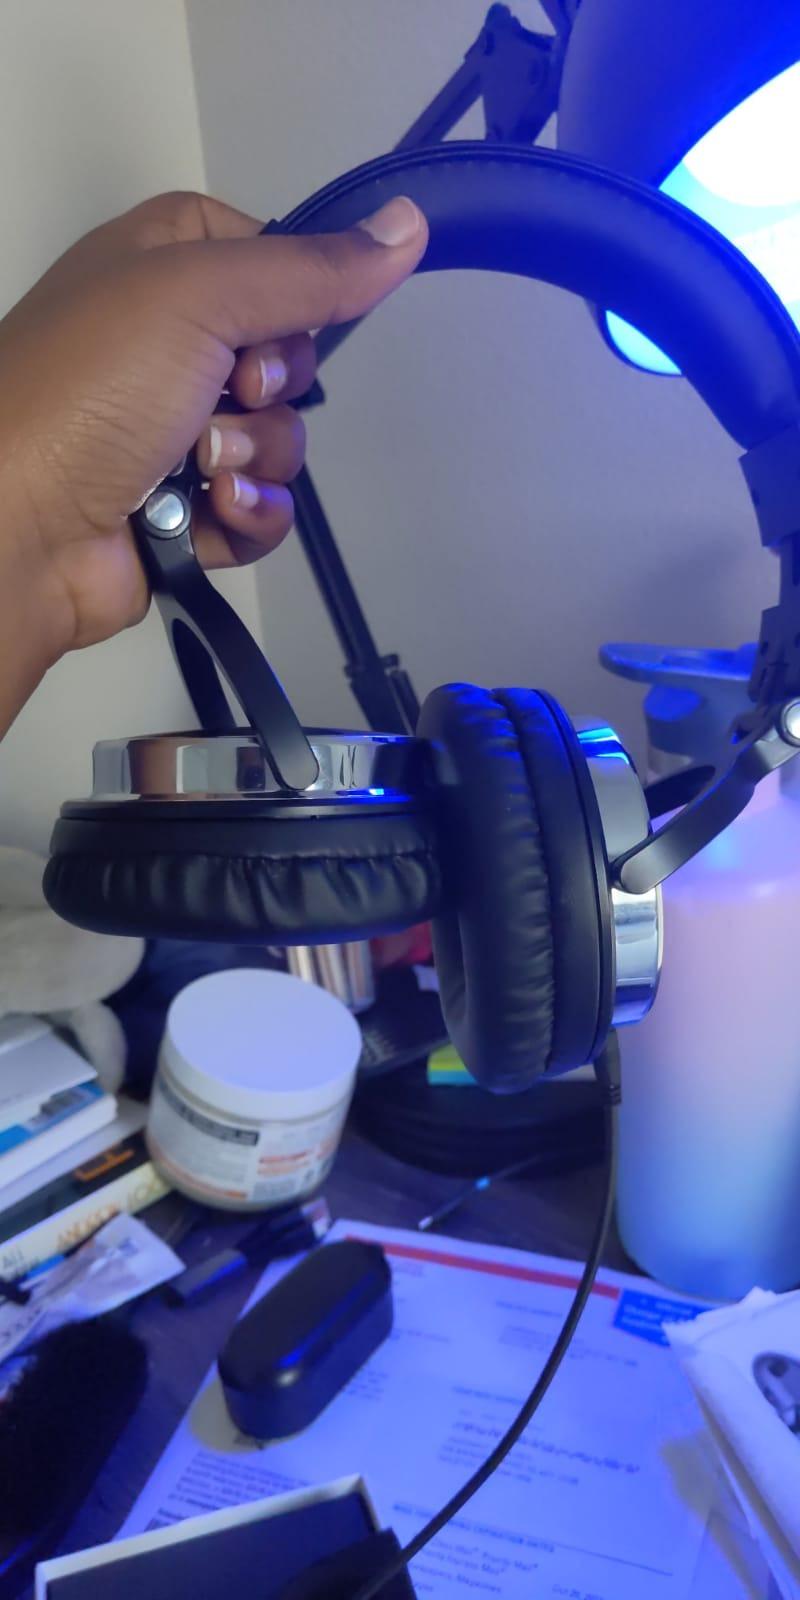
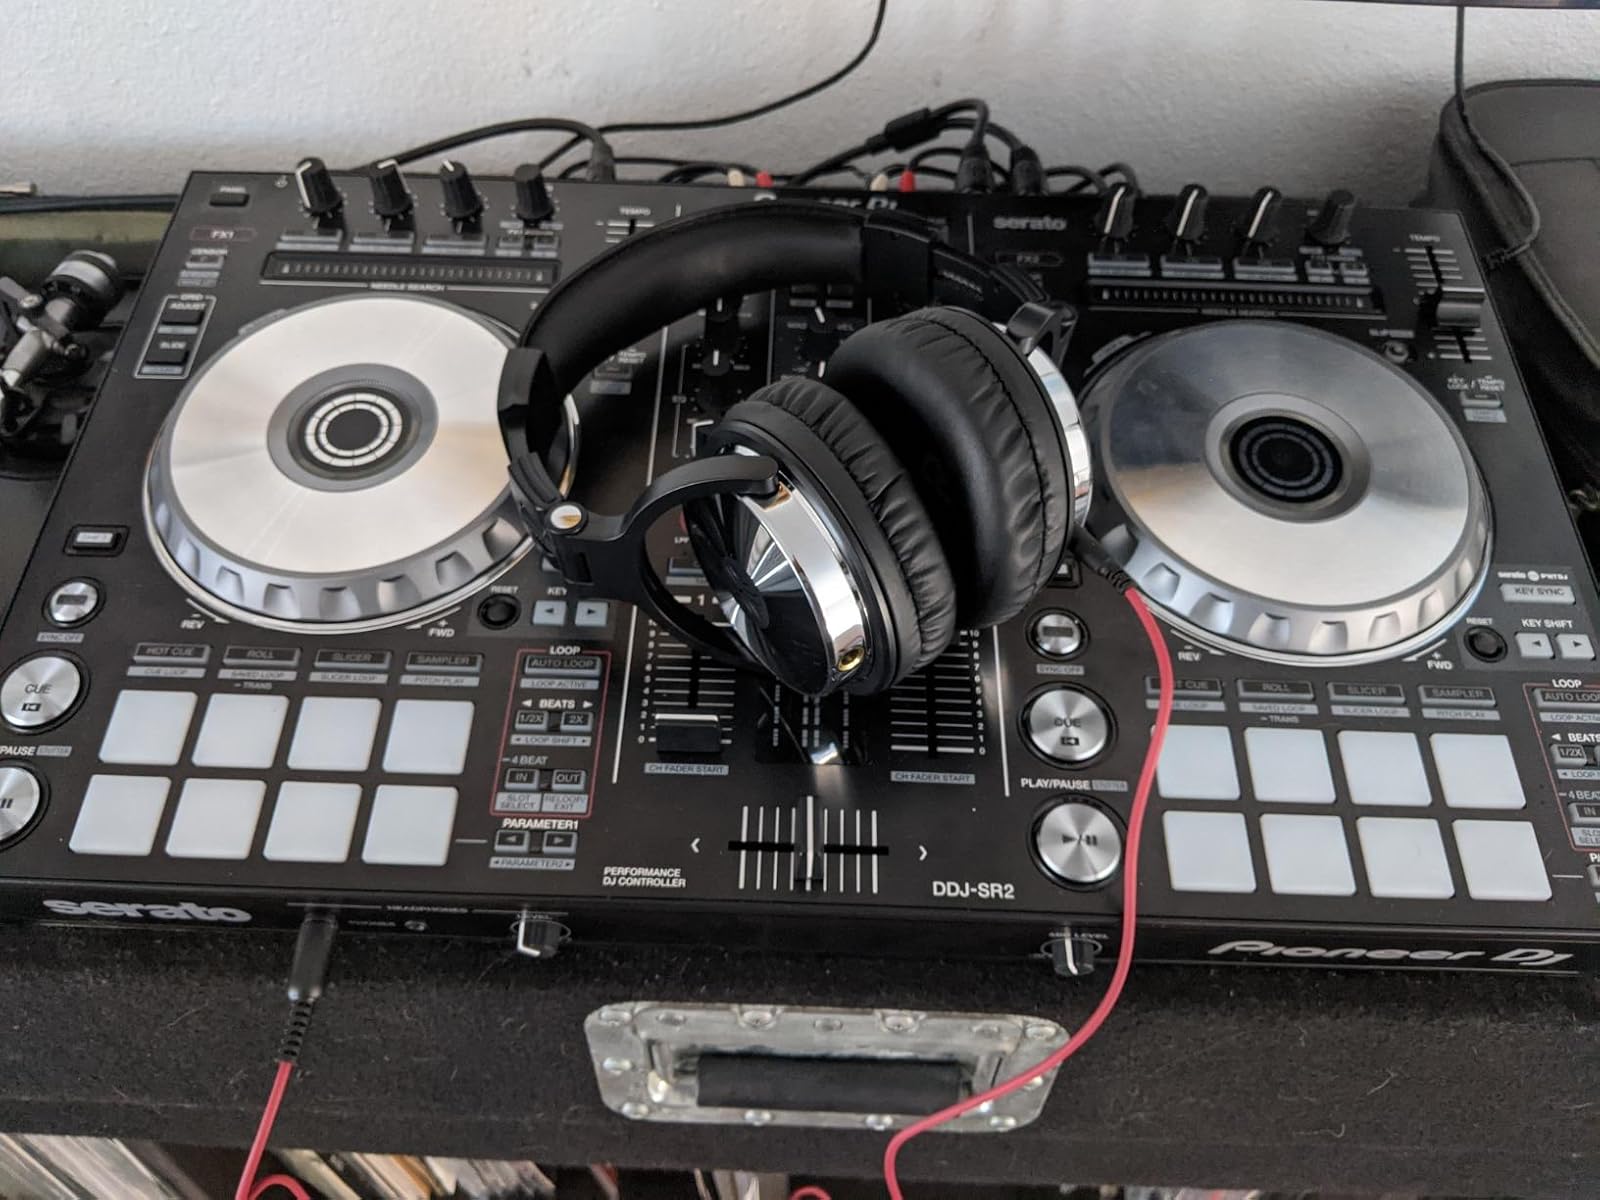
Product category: headphones
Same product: yes